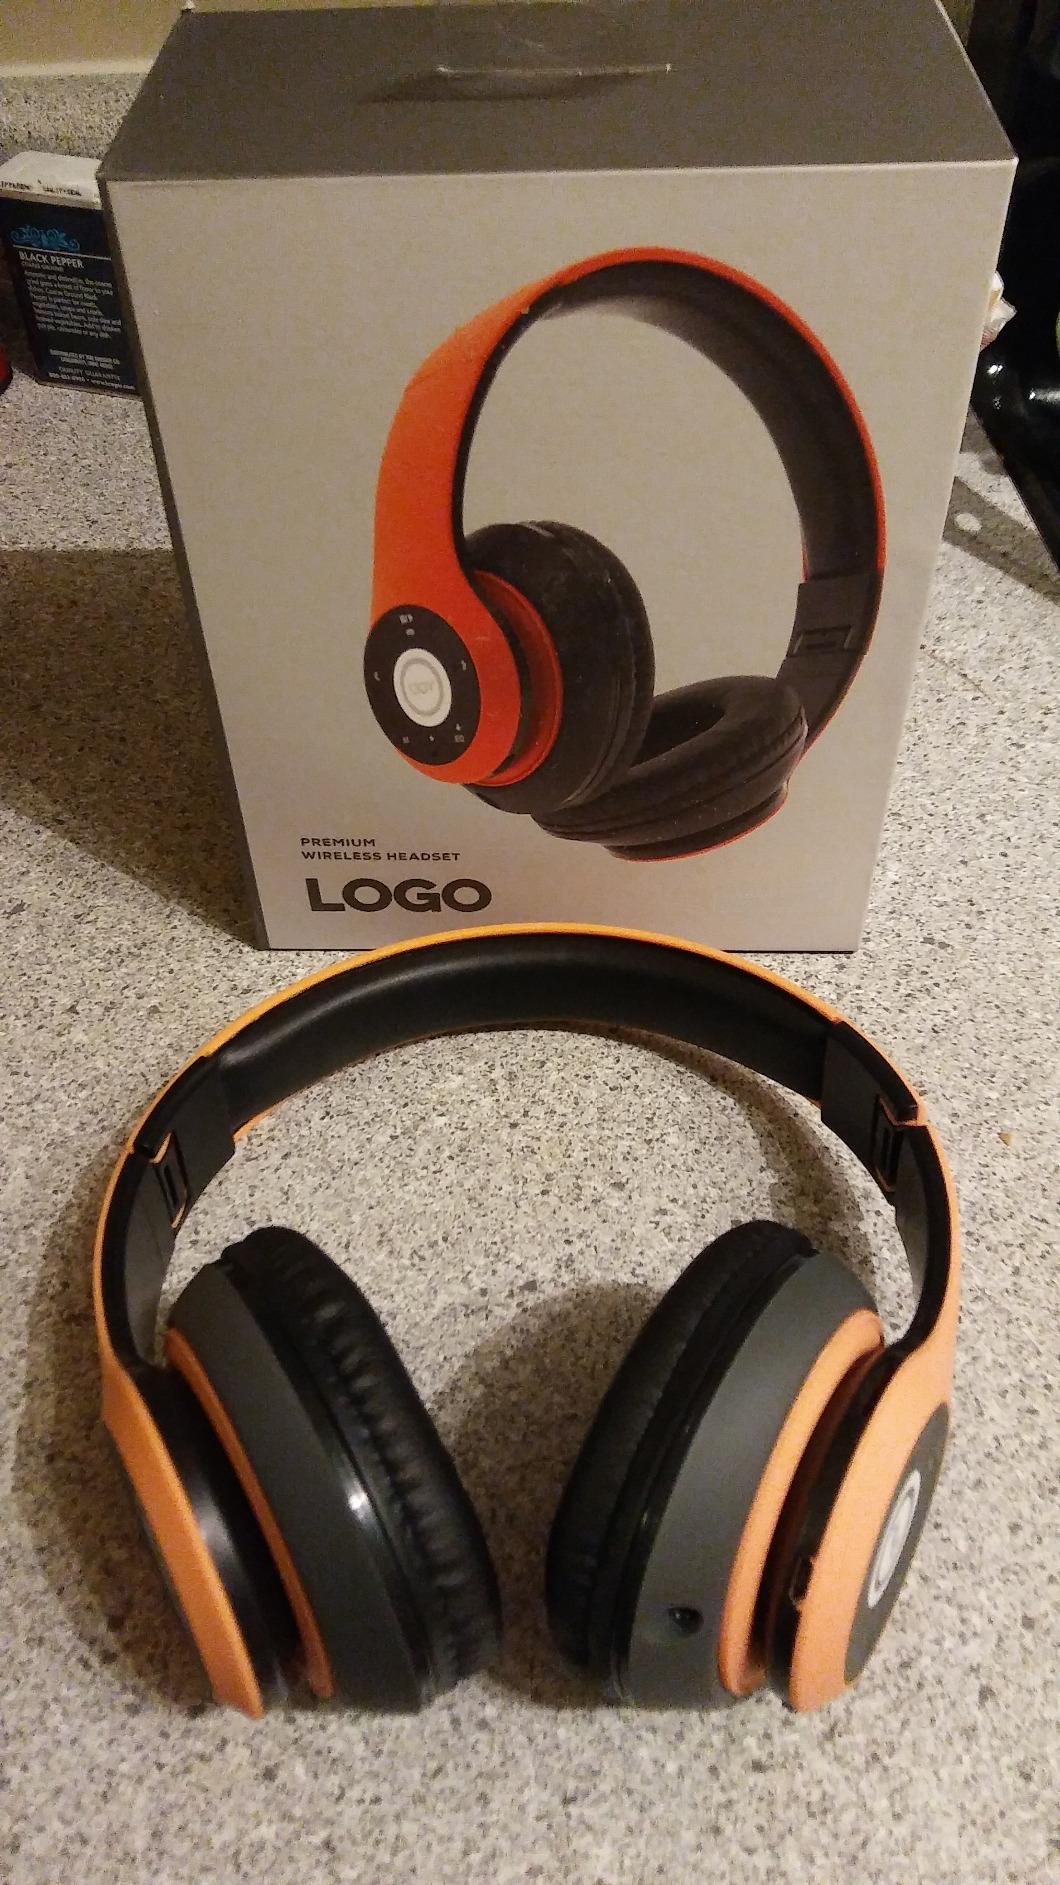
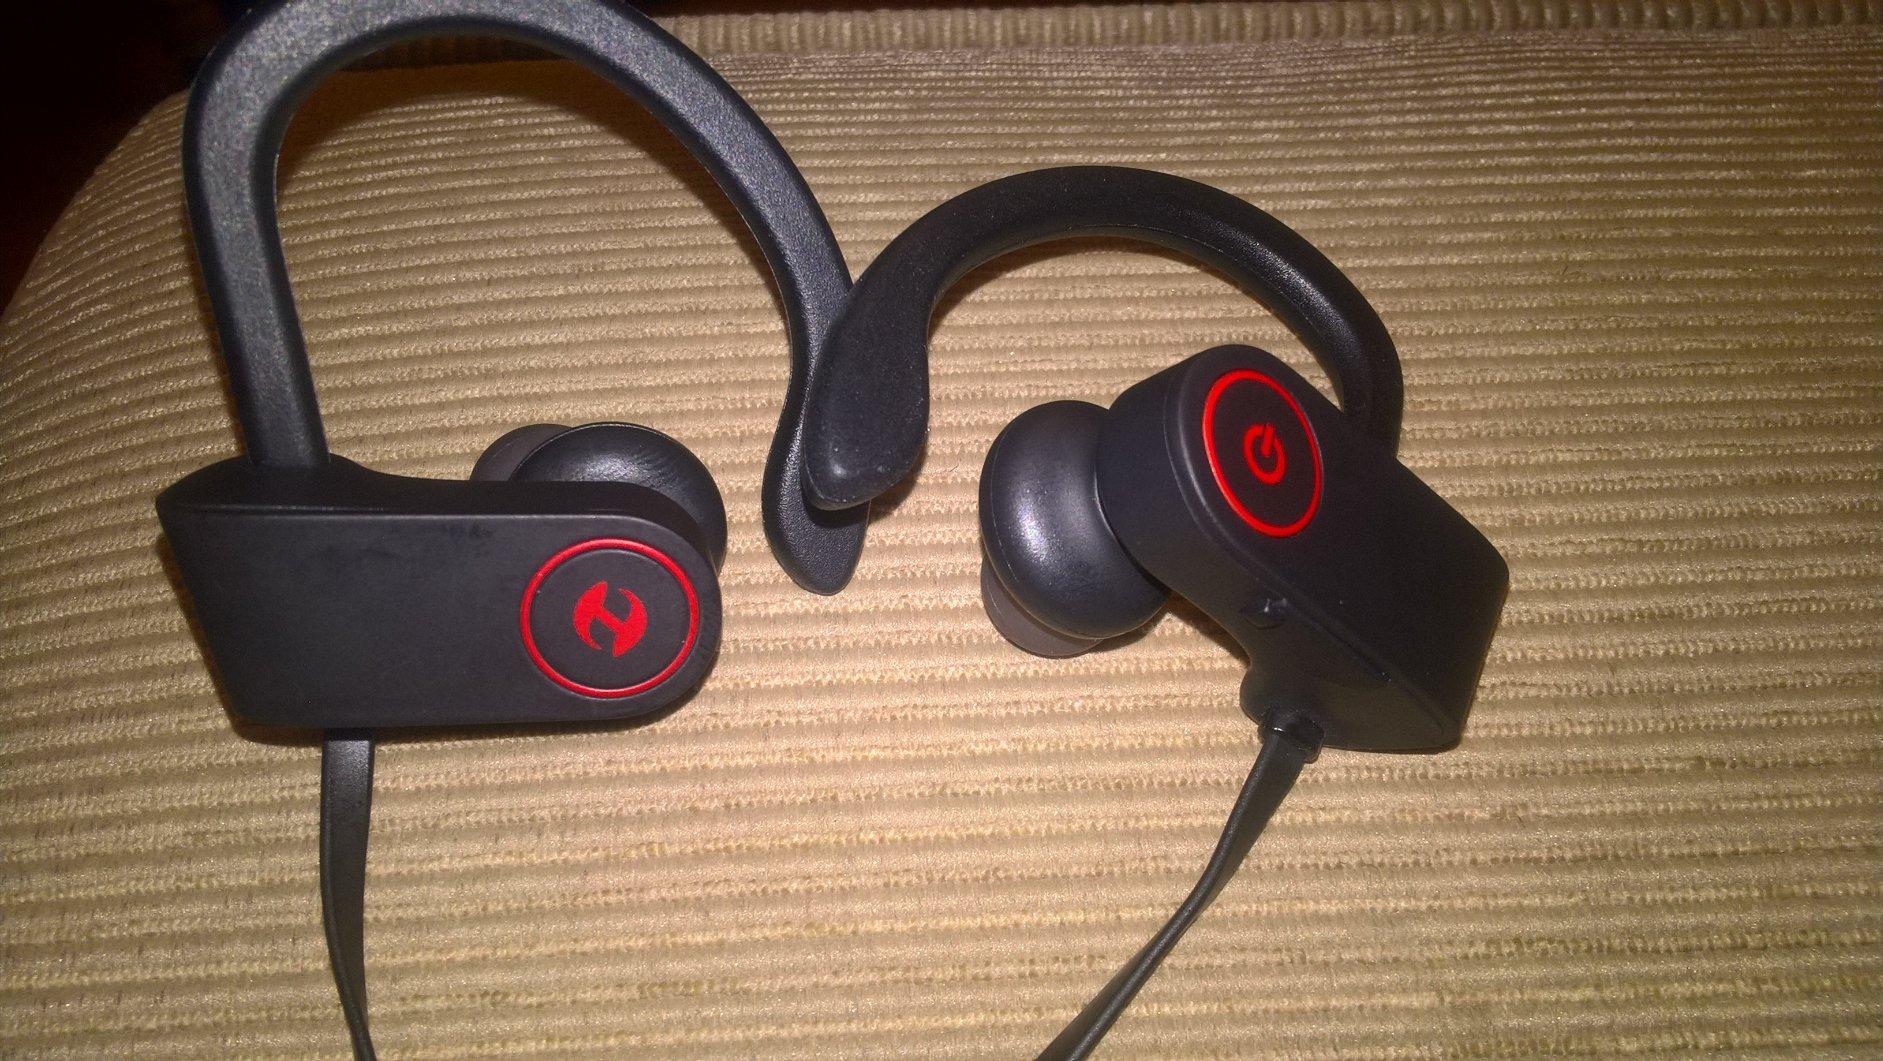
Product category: headphones
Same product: no